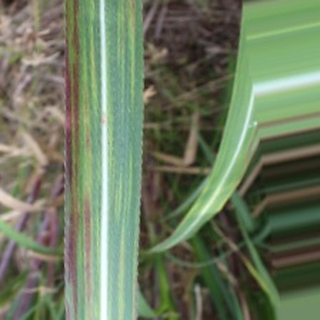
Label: sugarcane_bacterial_blight